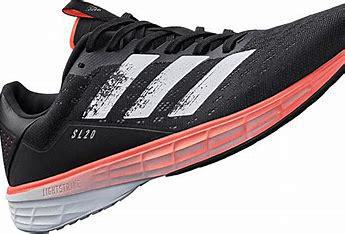
Brand: Adidas
Model: SL20